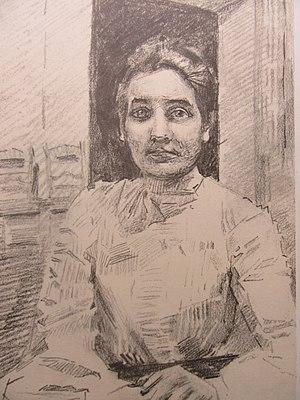
Surveillante à la clinique de Moscou
Mikhaïl Aleksandrovitch Vroubel est un peintre russe, né à Omsk le 17 mars 1856, mort à Saint-Pétersbourg le 14 avril 1910. Son père est d'ascendance polonaise ; sa mère, danoise, meurt alors qu'il n'a que trois ans.